Hoadley's Chocolates

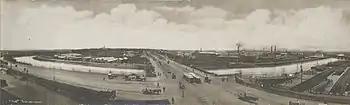
Hoadley's factory near Princes Bridge, South Melbourne c. 1900

During the 1940s sales and profits for the company continued to rise and in 1947 the Polly Waffle was launched, which went on to become Hoadley's second most popular product line behind the Violet Crumble. Like the Violet Crumble and Violet Chocolate Assortment before it, the Polly Waffle followed the company's tradition of a mostly purple wrapper.